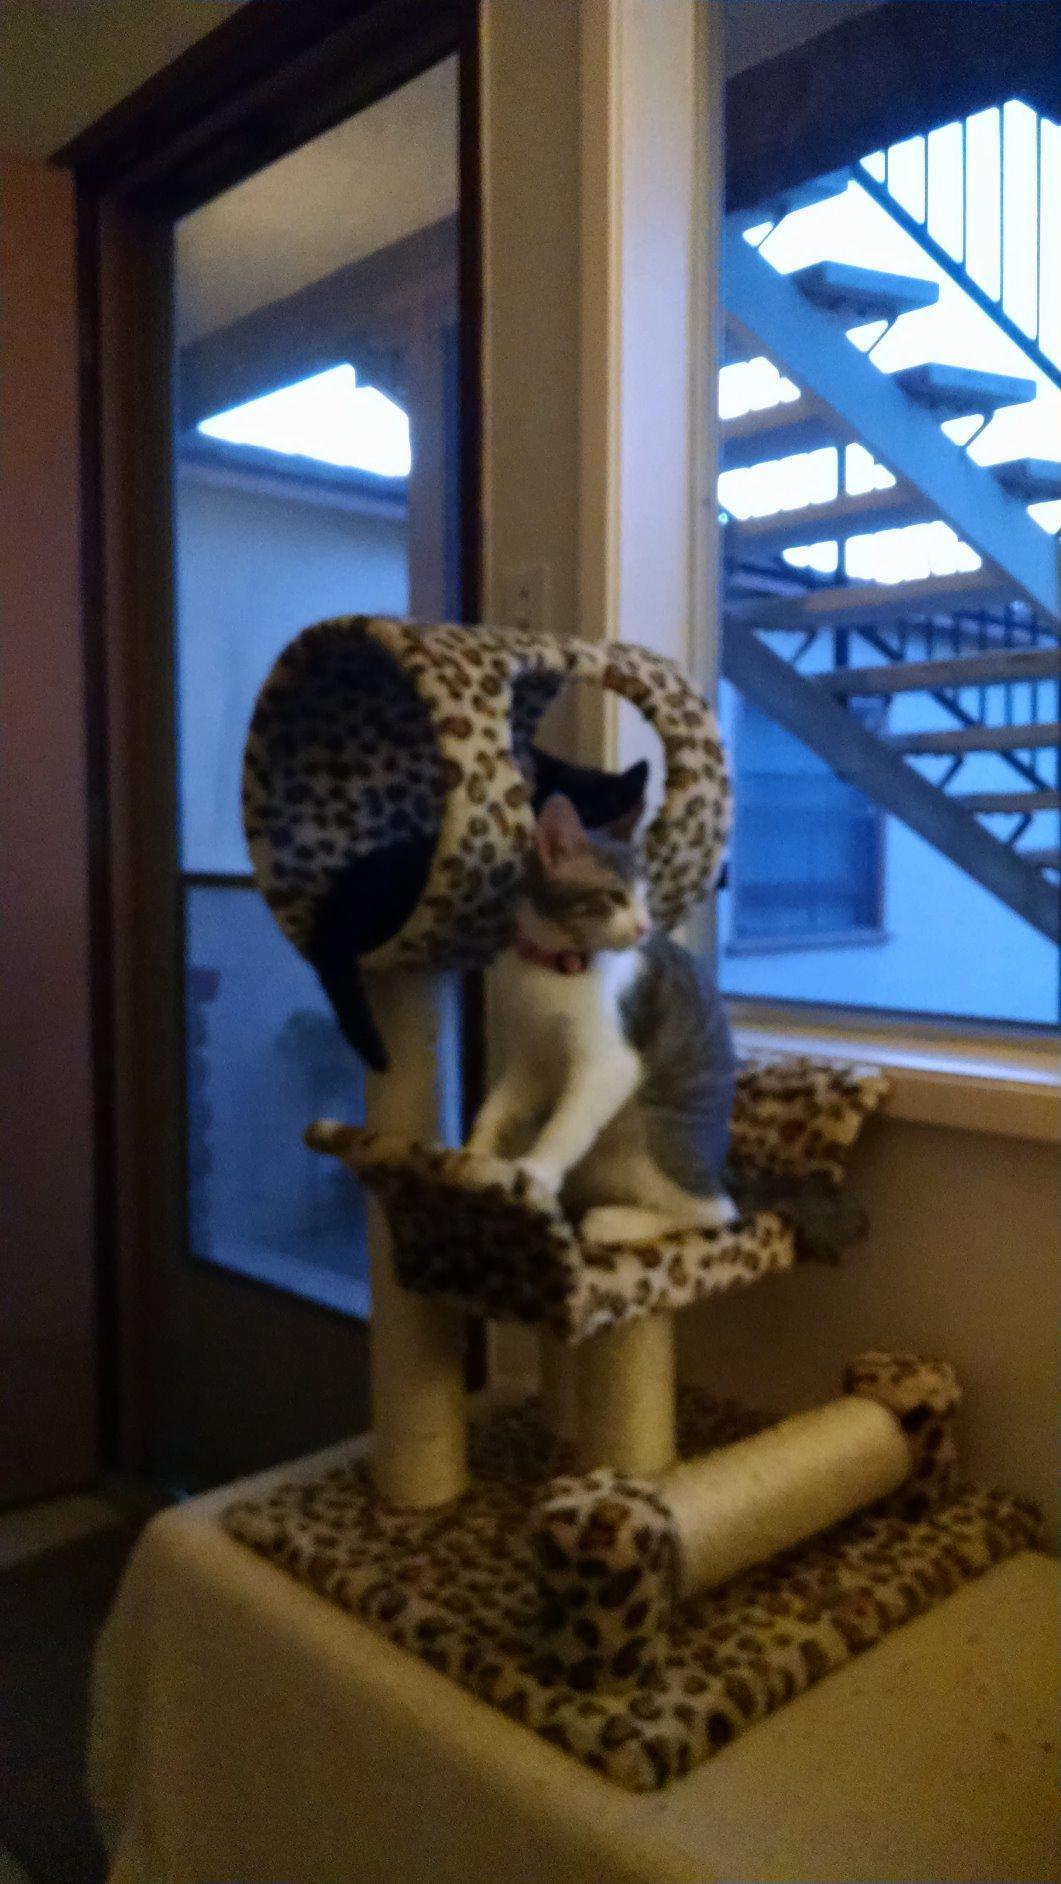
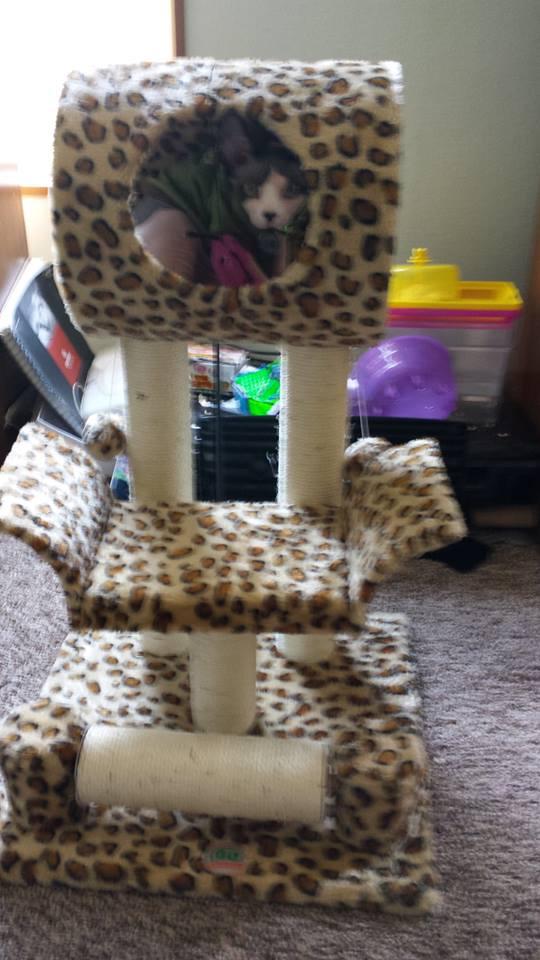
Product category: items_cat tree
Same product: yes